Taiki Station

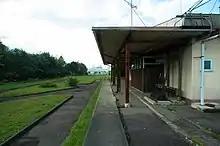
Platform and track area

As of its closure, Taiki had two platforms and two lines, and served as an interchange station for train meets. The platforms were connected by a level crossing inside the station. The platform by the station building (Track 1) was used for Hiroo-bound trains, while the island platform opposite the station building (Track 2) was used for Obihiro-bound trains.